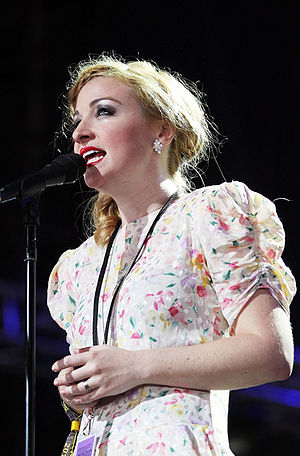
Kate Miller-Heidke
Ved Byron Bay Bluesfest i april 2011
Kate Miller-Heidke er en australsk singer-songwriter og skuespiller. Selvom hun er klassisk uddannet, har hun fulgt en karriere i alternativ popmusik. Hun havde underskrevet en aftale med Sony Australia, Epic i USA og RCA i Storbritannien, men er nu en selvstændig kunstner. Hun repræsenterede Australien i Eurovision Song Contest 2019 i Tel Aviv, Israel med sangen “Zero Gravity””. Hun udgav i 2006 EP’en ‘’Telegram’’ og i 2008 sit første Album med titlen ‘’Curiouser’’ hvor opnåede internationale hits med sangene “The last Day On earth” & ‘’Caught In the crowd” Og senere sangen “Bliss “.